Tory Reform Group

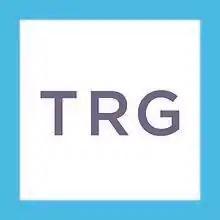
Tory Reform Group logo

The Tory Reform Group (TRG) is a pressure group associated with the British Conservative Party that works to promote "modern, progressive Conservatism [...] economic efficiency and social justice" and "a Conservatism that supports equality, diversity and civil liberties", values sometimes associated with Harold Macmillan's "Middle Way" or what the group consider a moderate one-nation conservatism. Senior figures include Michael Heseltine, Douglas Hurd, Kenneth Clarke, and Chris Patten.